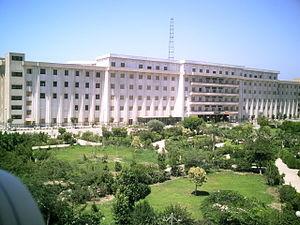
L'université de Menufeya est une université publique située à Shibin El Kom, en Égypte.
L'université de Beni Suef est une université publique située à Beni Suef, en Égypte.